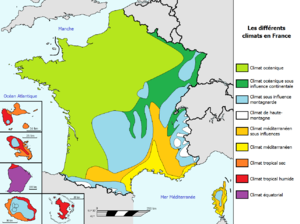
Carte climatique de la France.